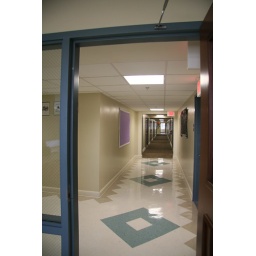
I'm standing in the doorway of the 2nd floor Landis West kitchen, which used to be the girls' bathroom.